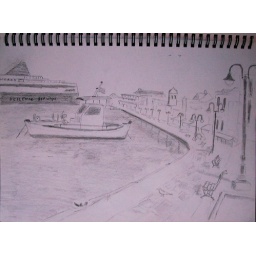
Fishing boat and Piraeus Ferry in Samos Harbour. Pencil on paper on day off from hiking with the ramblers